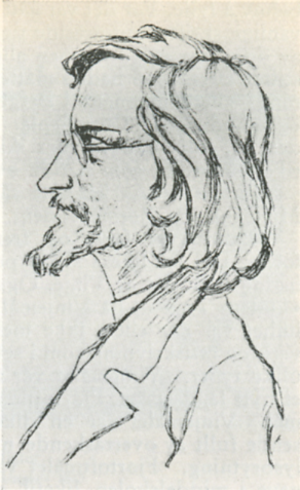
Olaus Fjørtoft
Olaus Fjørtoft var en norsk bondesøn, forfatter, journalist og politiker.